Dripping Springs Independent School District

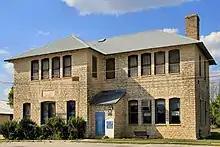
Dripping Springs Academy building, constructed as a private church-affiliated school and then used as a public school until 1949

Formal public education in Dripping Springs began in 1876. After being superseded during the 1880s by a private Baptist boarding school, it was reestablished in 1890 with the school continuing to be operated by the Baptist Church. In 1921 the Baptists deeded the school to the state. In 1940 citizens voted to consolidate the Dripping Springs Public School System with 14 other small districts in the area, including the Lake Travis district, after which the district became accredited for the first time and a program of building new schools began in 1949. In 1981, Lake Travis Independent School District split from Dripping Springs, with the boundary approximately following the county line.